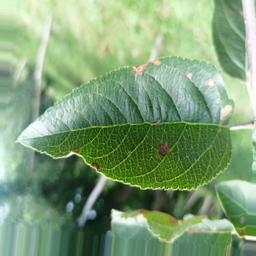
Label: Alternaria